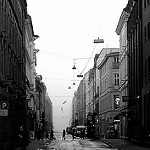
Label: street